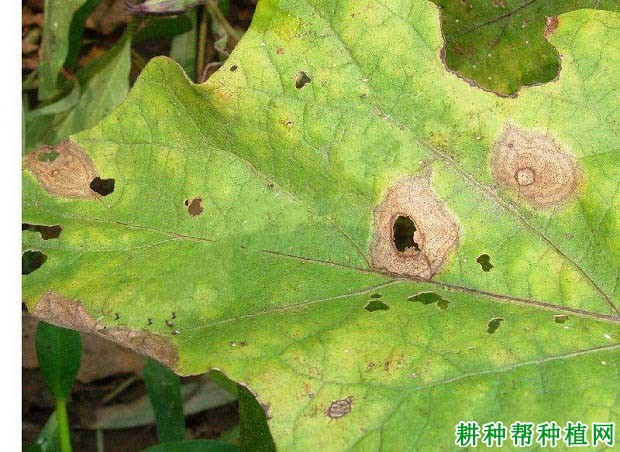
Plant: Eggplant
Disease: eggplant cercospora leaf spot